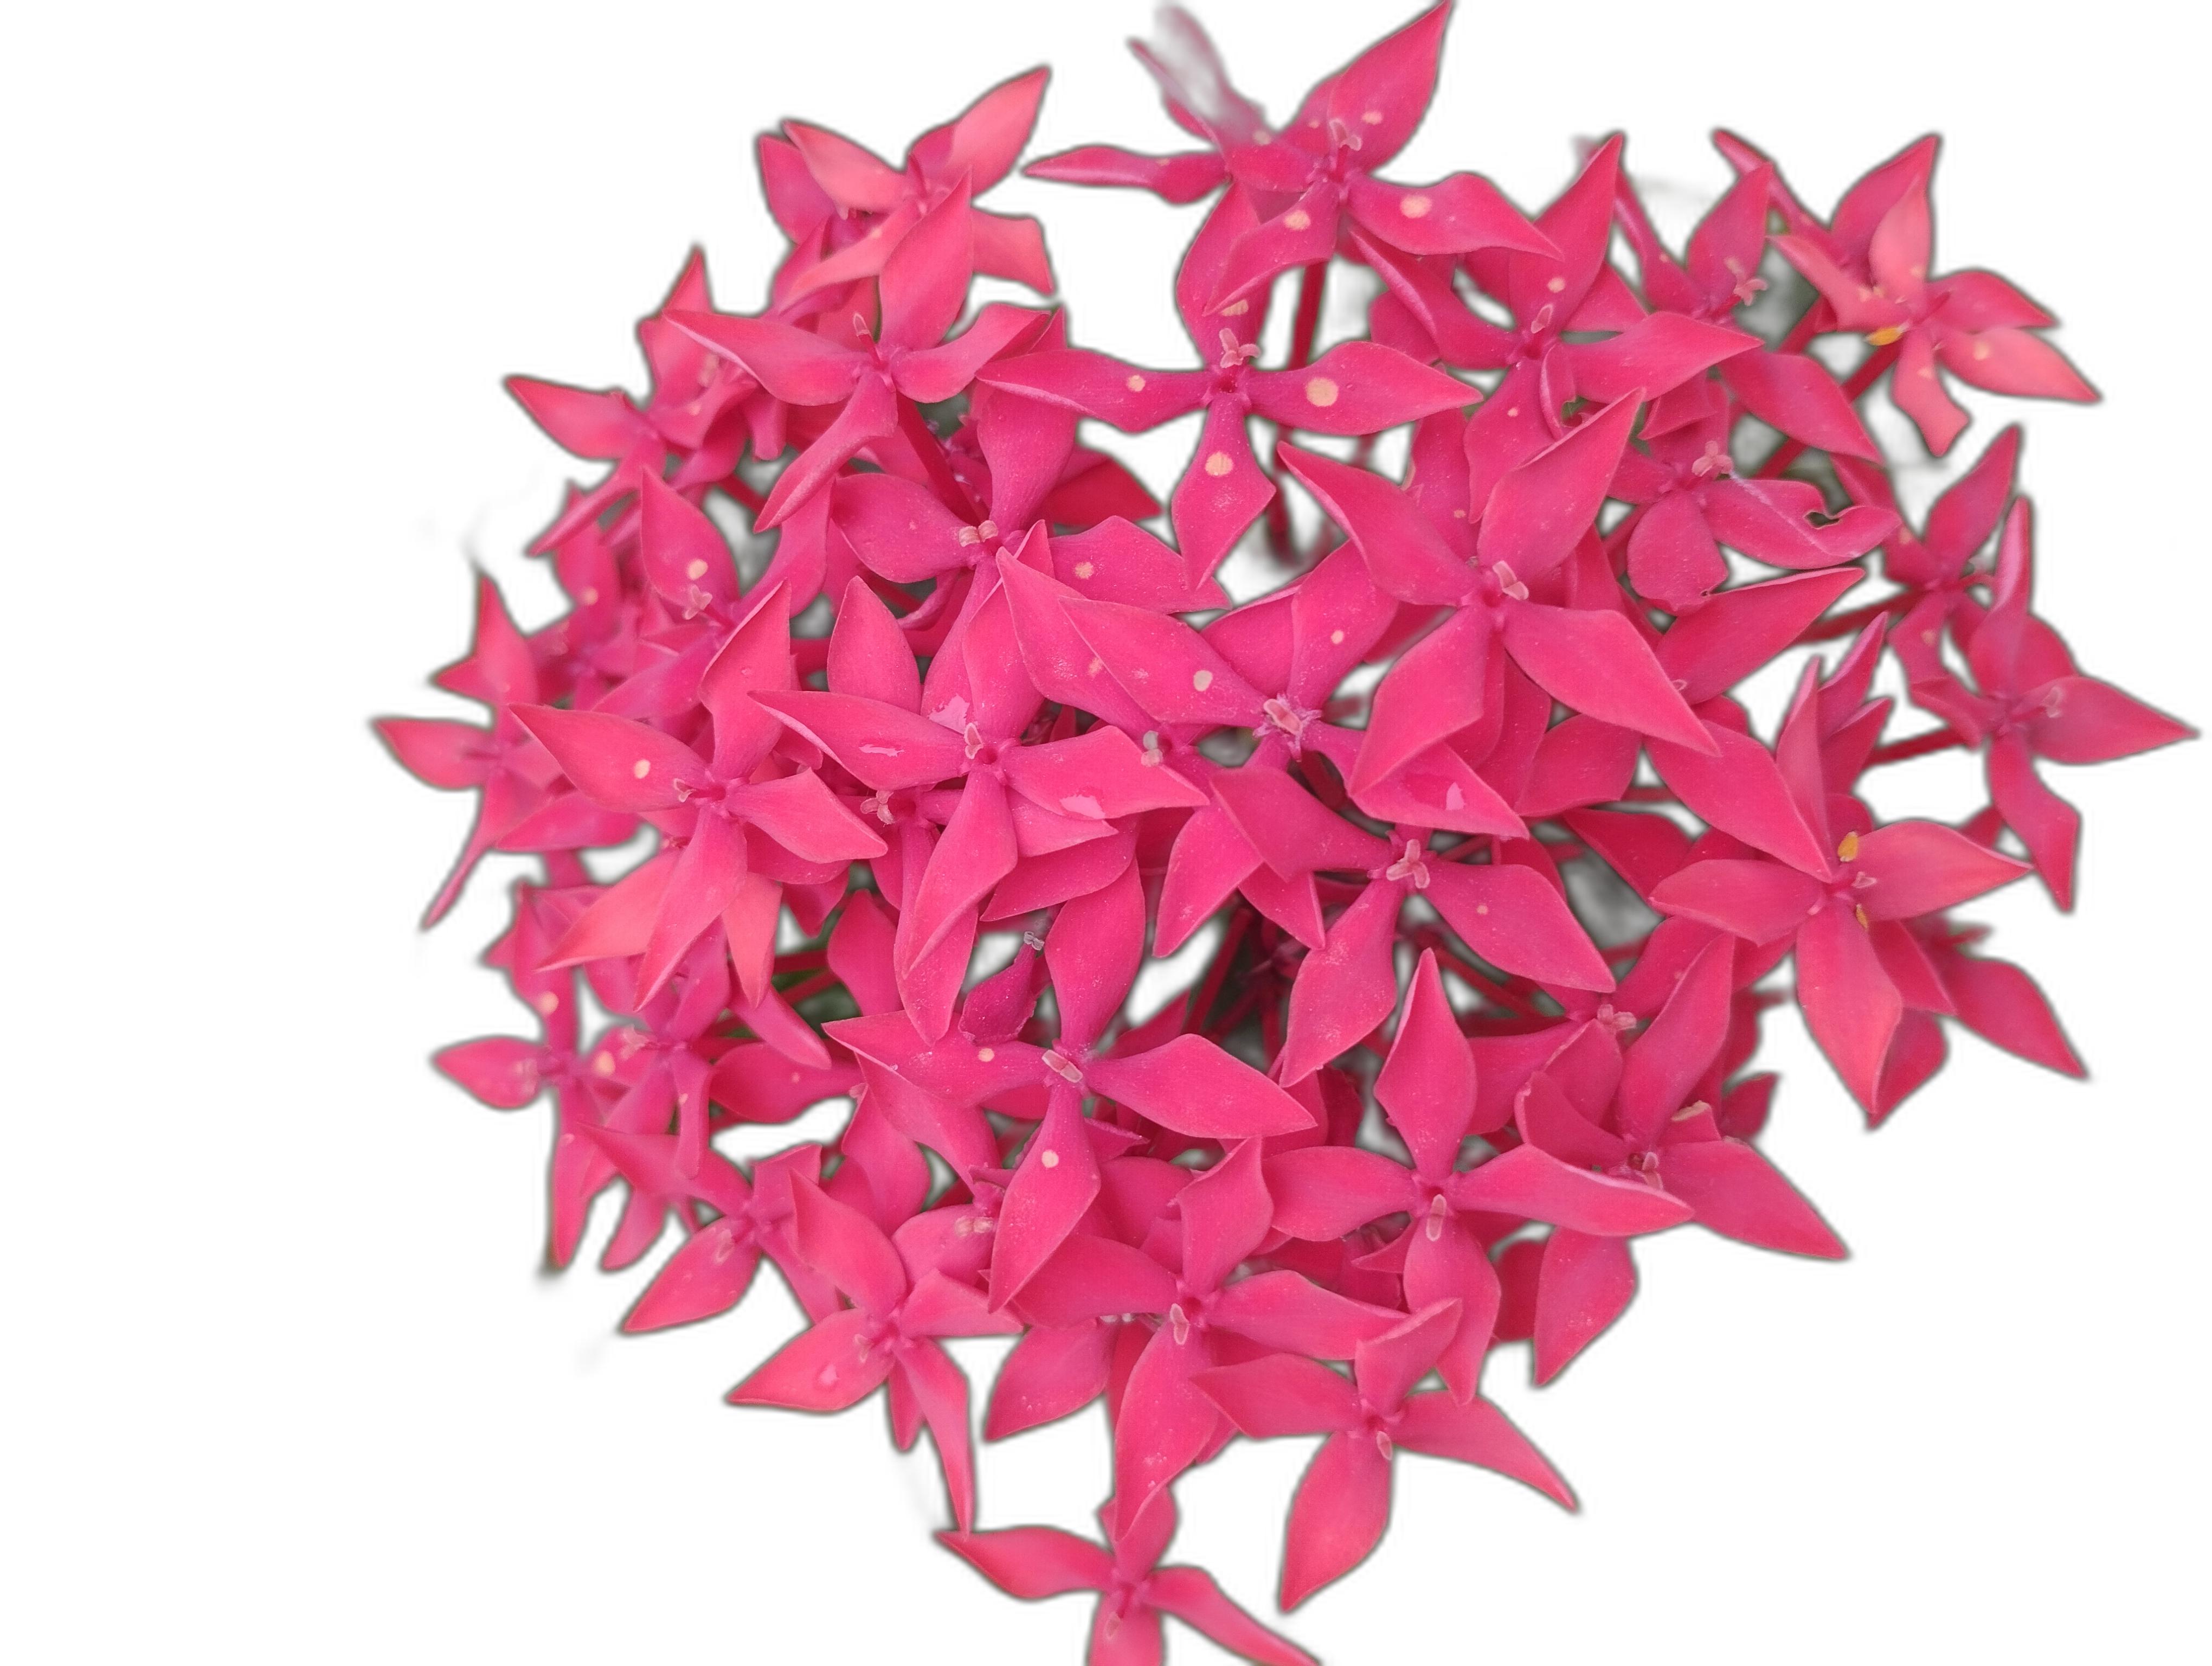
Label: Jungle geranium